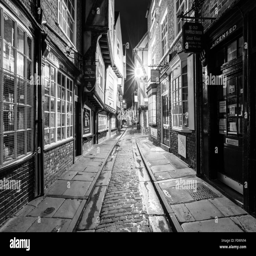
a city , an old fashioned street